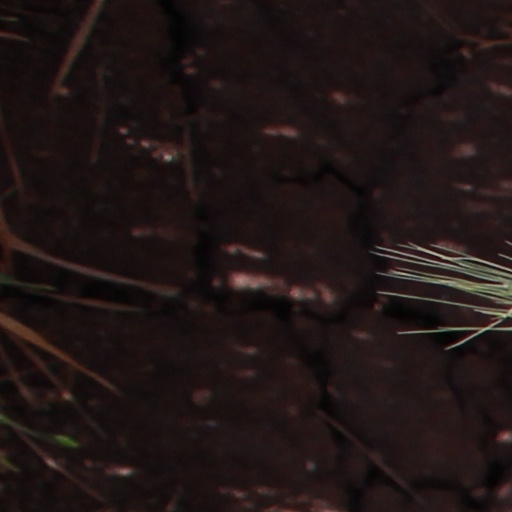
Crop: wheat